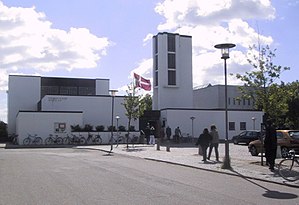
Holger Jensen / Holger Jensens kirker
Solvang Kirke
Holger Johannes Jensen var en dansk arkitekt, som især er kendt som den, der har bygget flest kirker i nyere tid.